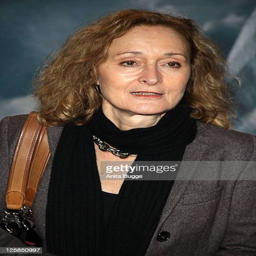
actor arrives at the movie theater for the premiere